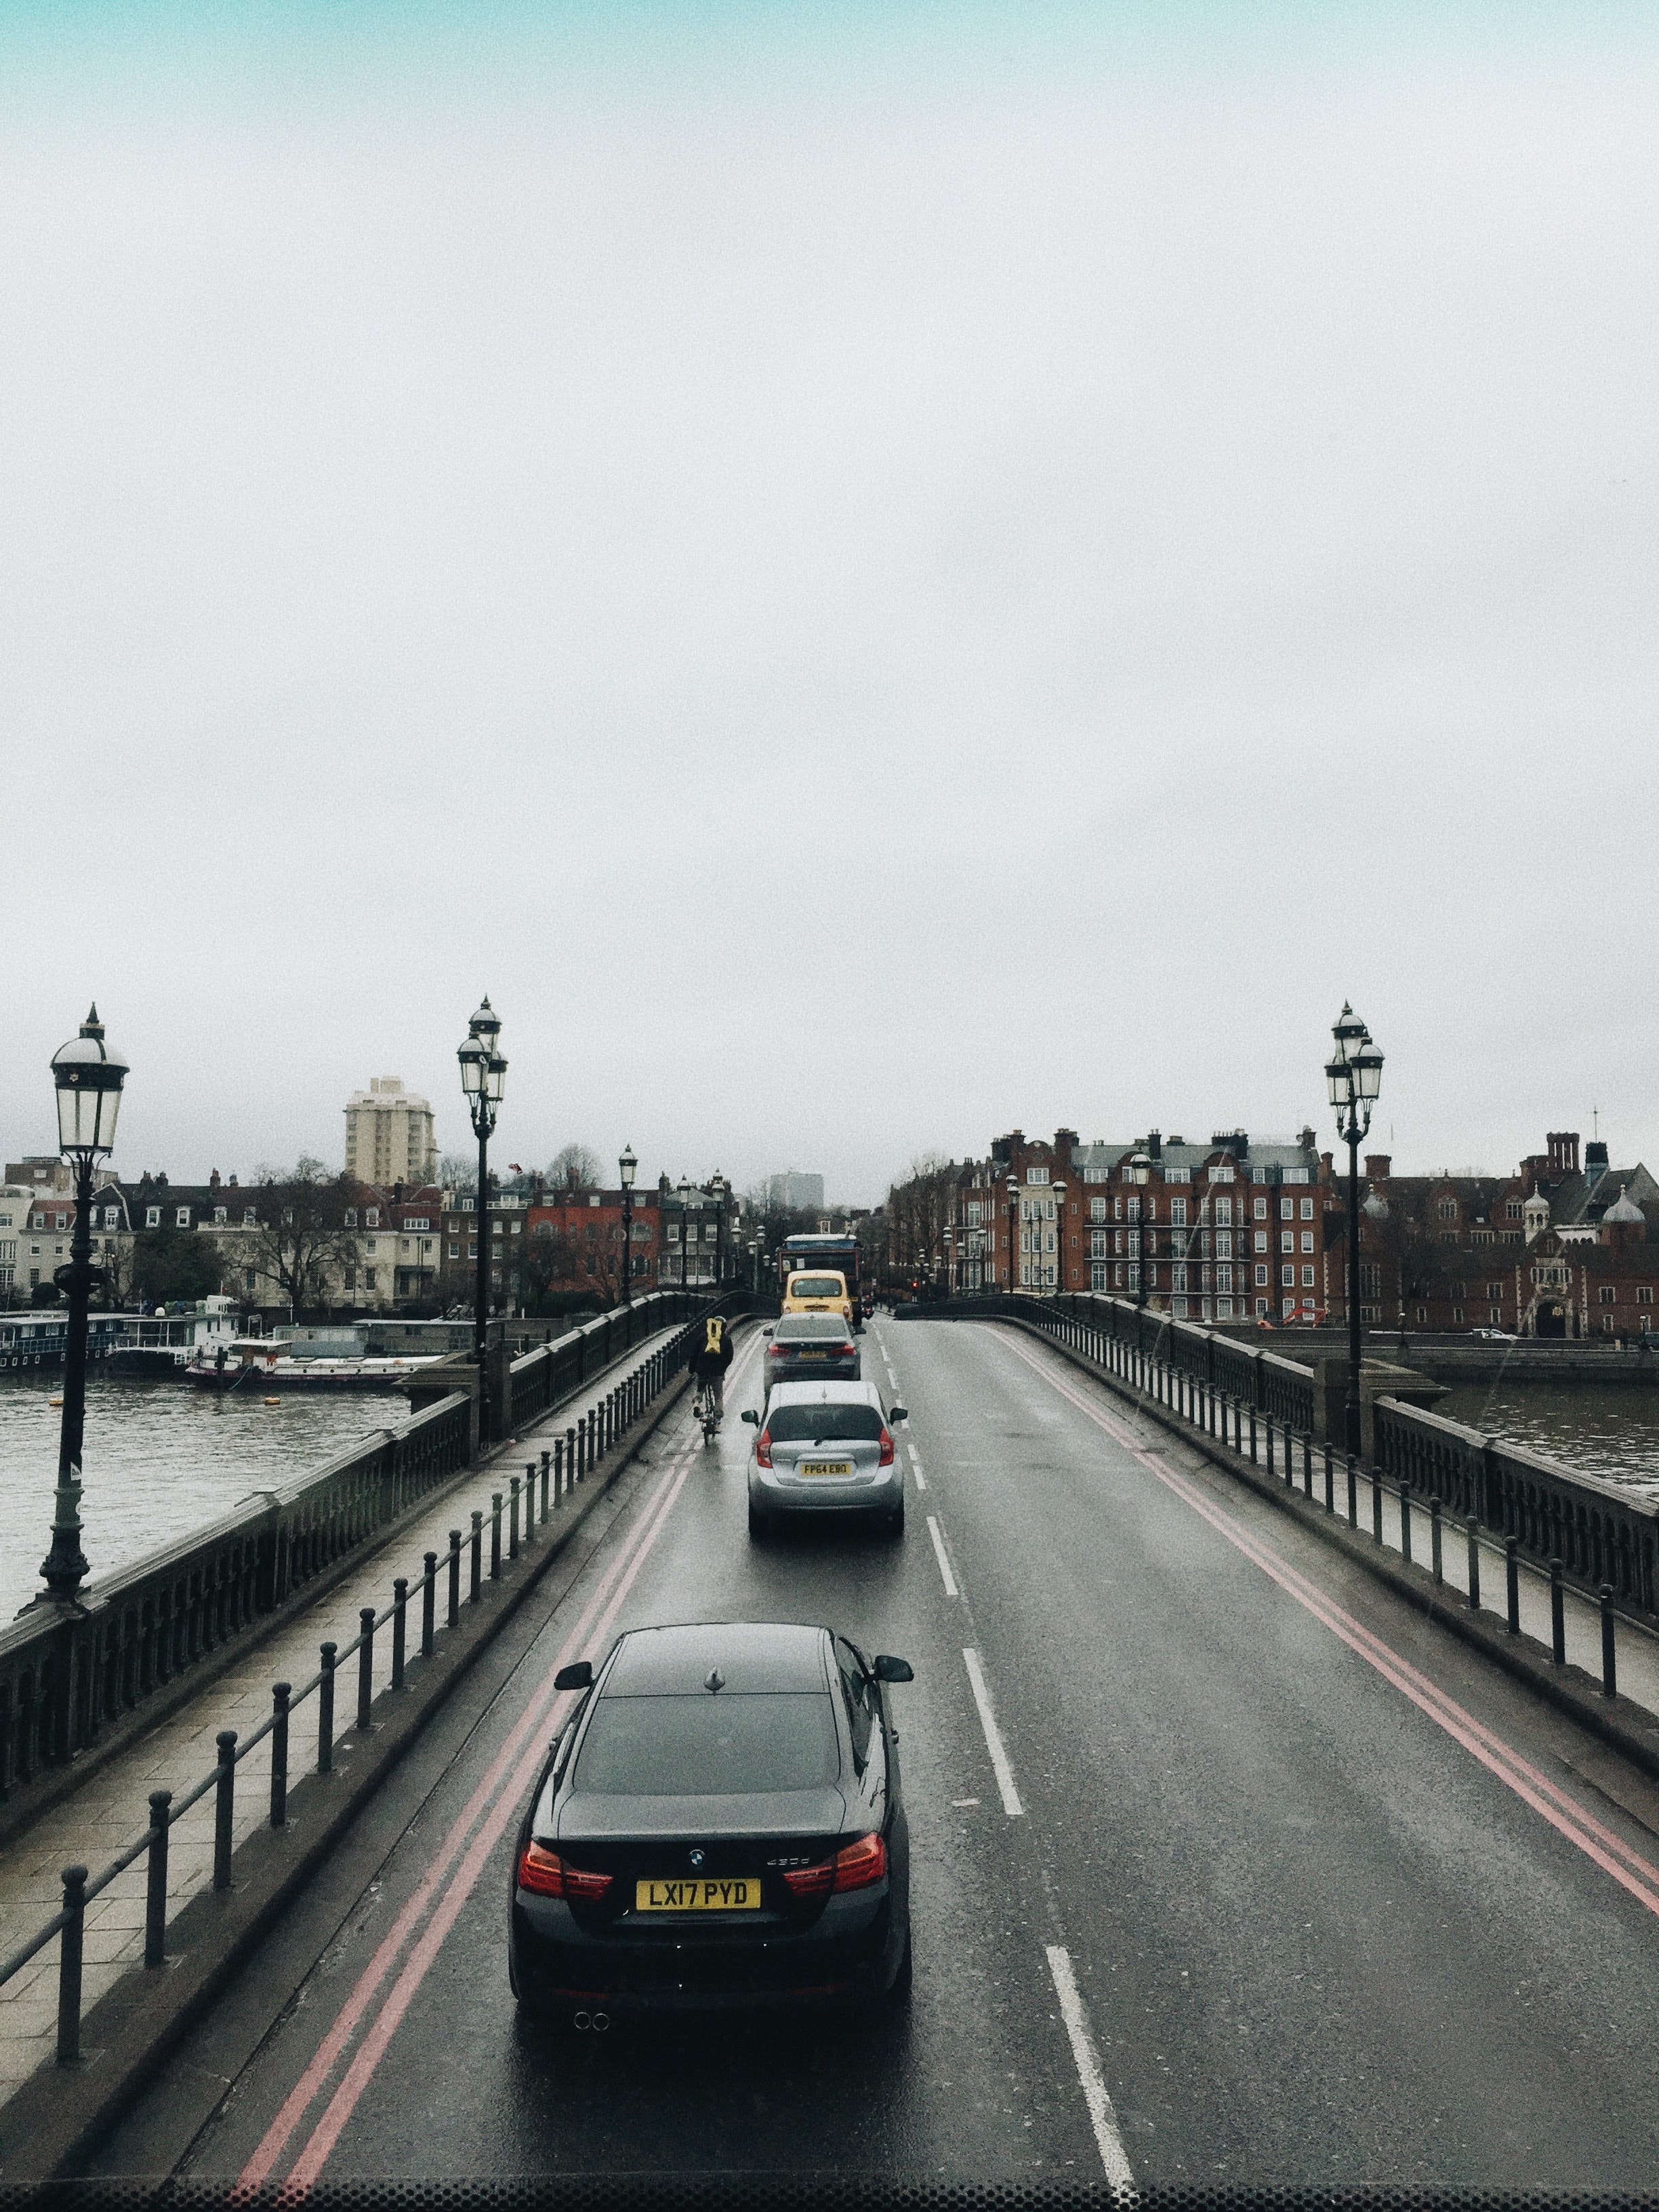
road, car, highway, transport, lane, metropolitan area, infrastructure, urban area, mode of transport, road trip, asphalt, controlled access highway, bridge, fixed link, sky, city, traffic, road surface, plant, street, sedan, family car, executive car, tree, compact car, overpass, downtown, metropolis, skyway, luxury vehicle, building